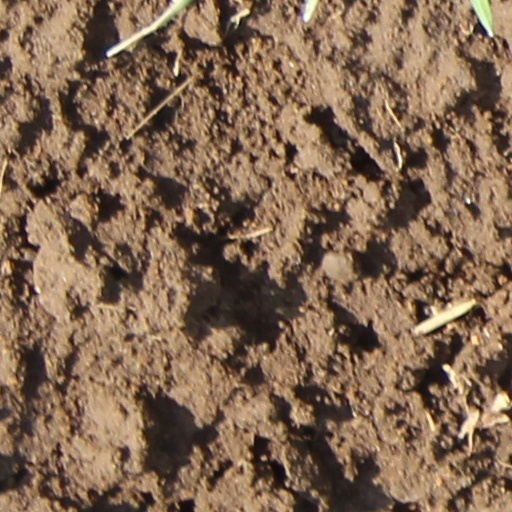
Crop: wheat